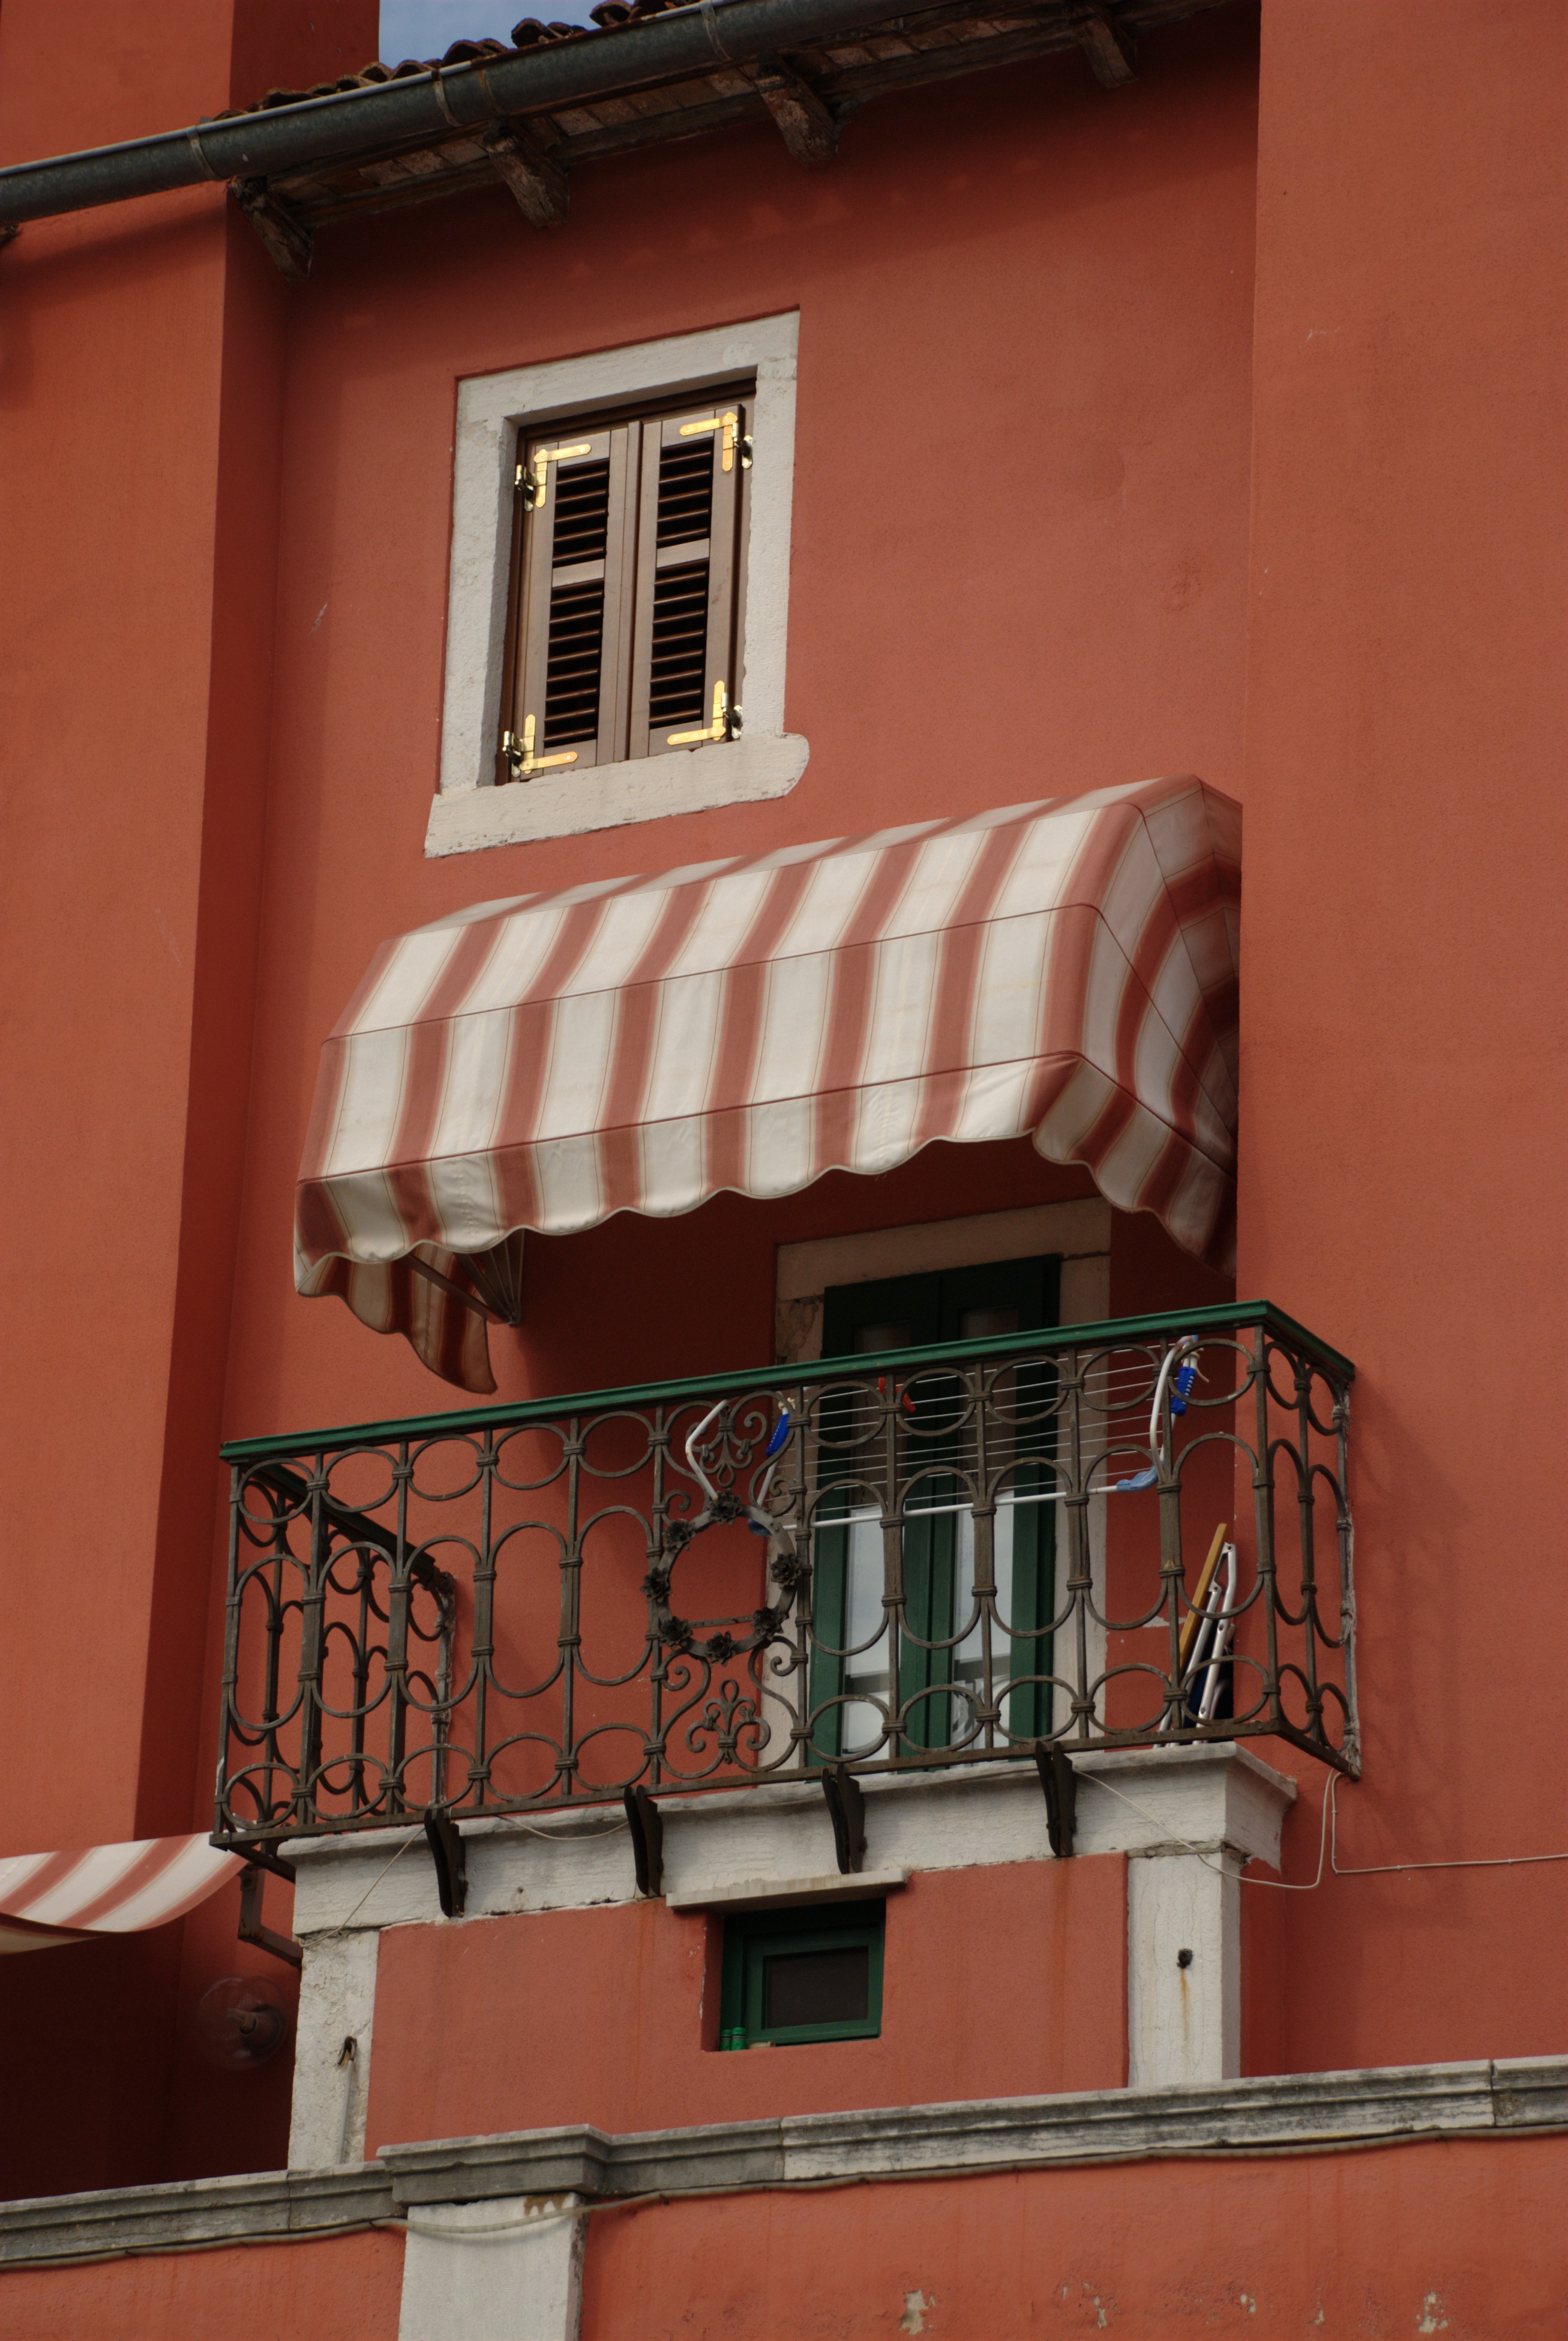
architecture, wood, house, window, restaurant, wall, balcony, red, color, facade, nikon, brick, interior design, croatia, d80, shape, fabulous, nikond80, rovigno, rovinj